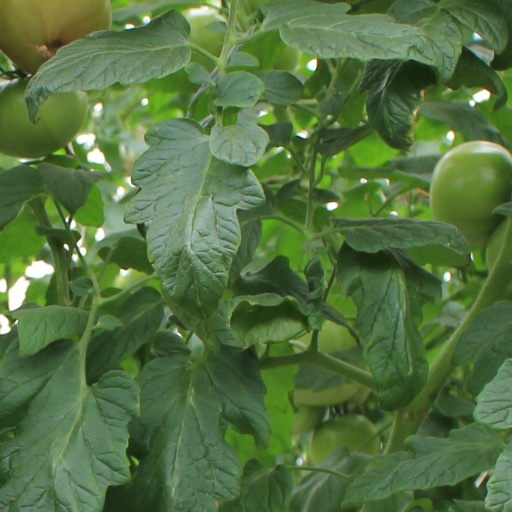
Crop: tomato